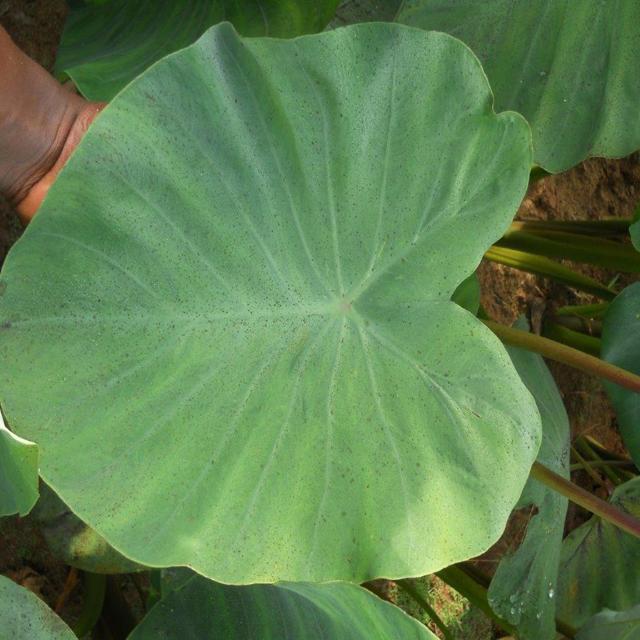
Label: Healthy